Casing the Promised Land

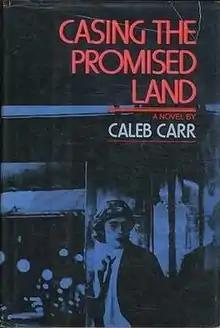
First edition cover

Casing the Promised Land is a novel written by the American novelist Caleb Carr. Published by Harper & Row in 1980, it was Carr's first published book, having already published several non-fiction newspaper and magazine pieces.